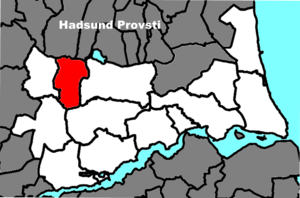
Arden Sogn
Arden Sogns beliggenhed i Hadsund Provsti.
Sognets beliggenhed i Hadsund Provsti.
Arden Sogn er et sogn i Hadsund Provsti. Sognet ligger i Mariagerfjord Kommune. Indtil Kommunalreformen i 2007 lå det i Arden Kommune, og indtil Kommunalreformen i 1970 lå det i Hindsted Herred.